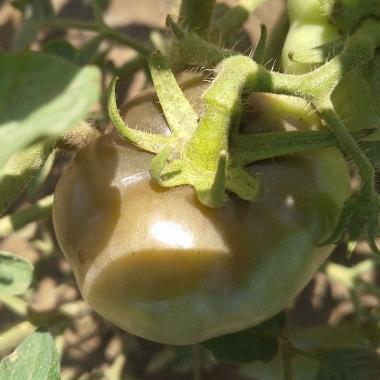
Crop: Tomato
Condition: tomato-late-blight-d